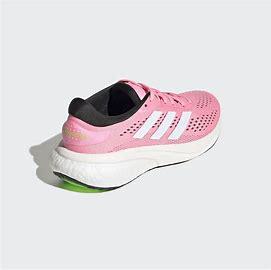
Brand: Adidas
Model: Supernova 2 Lauf